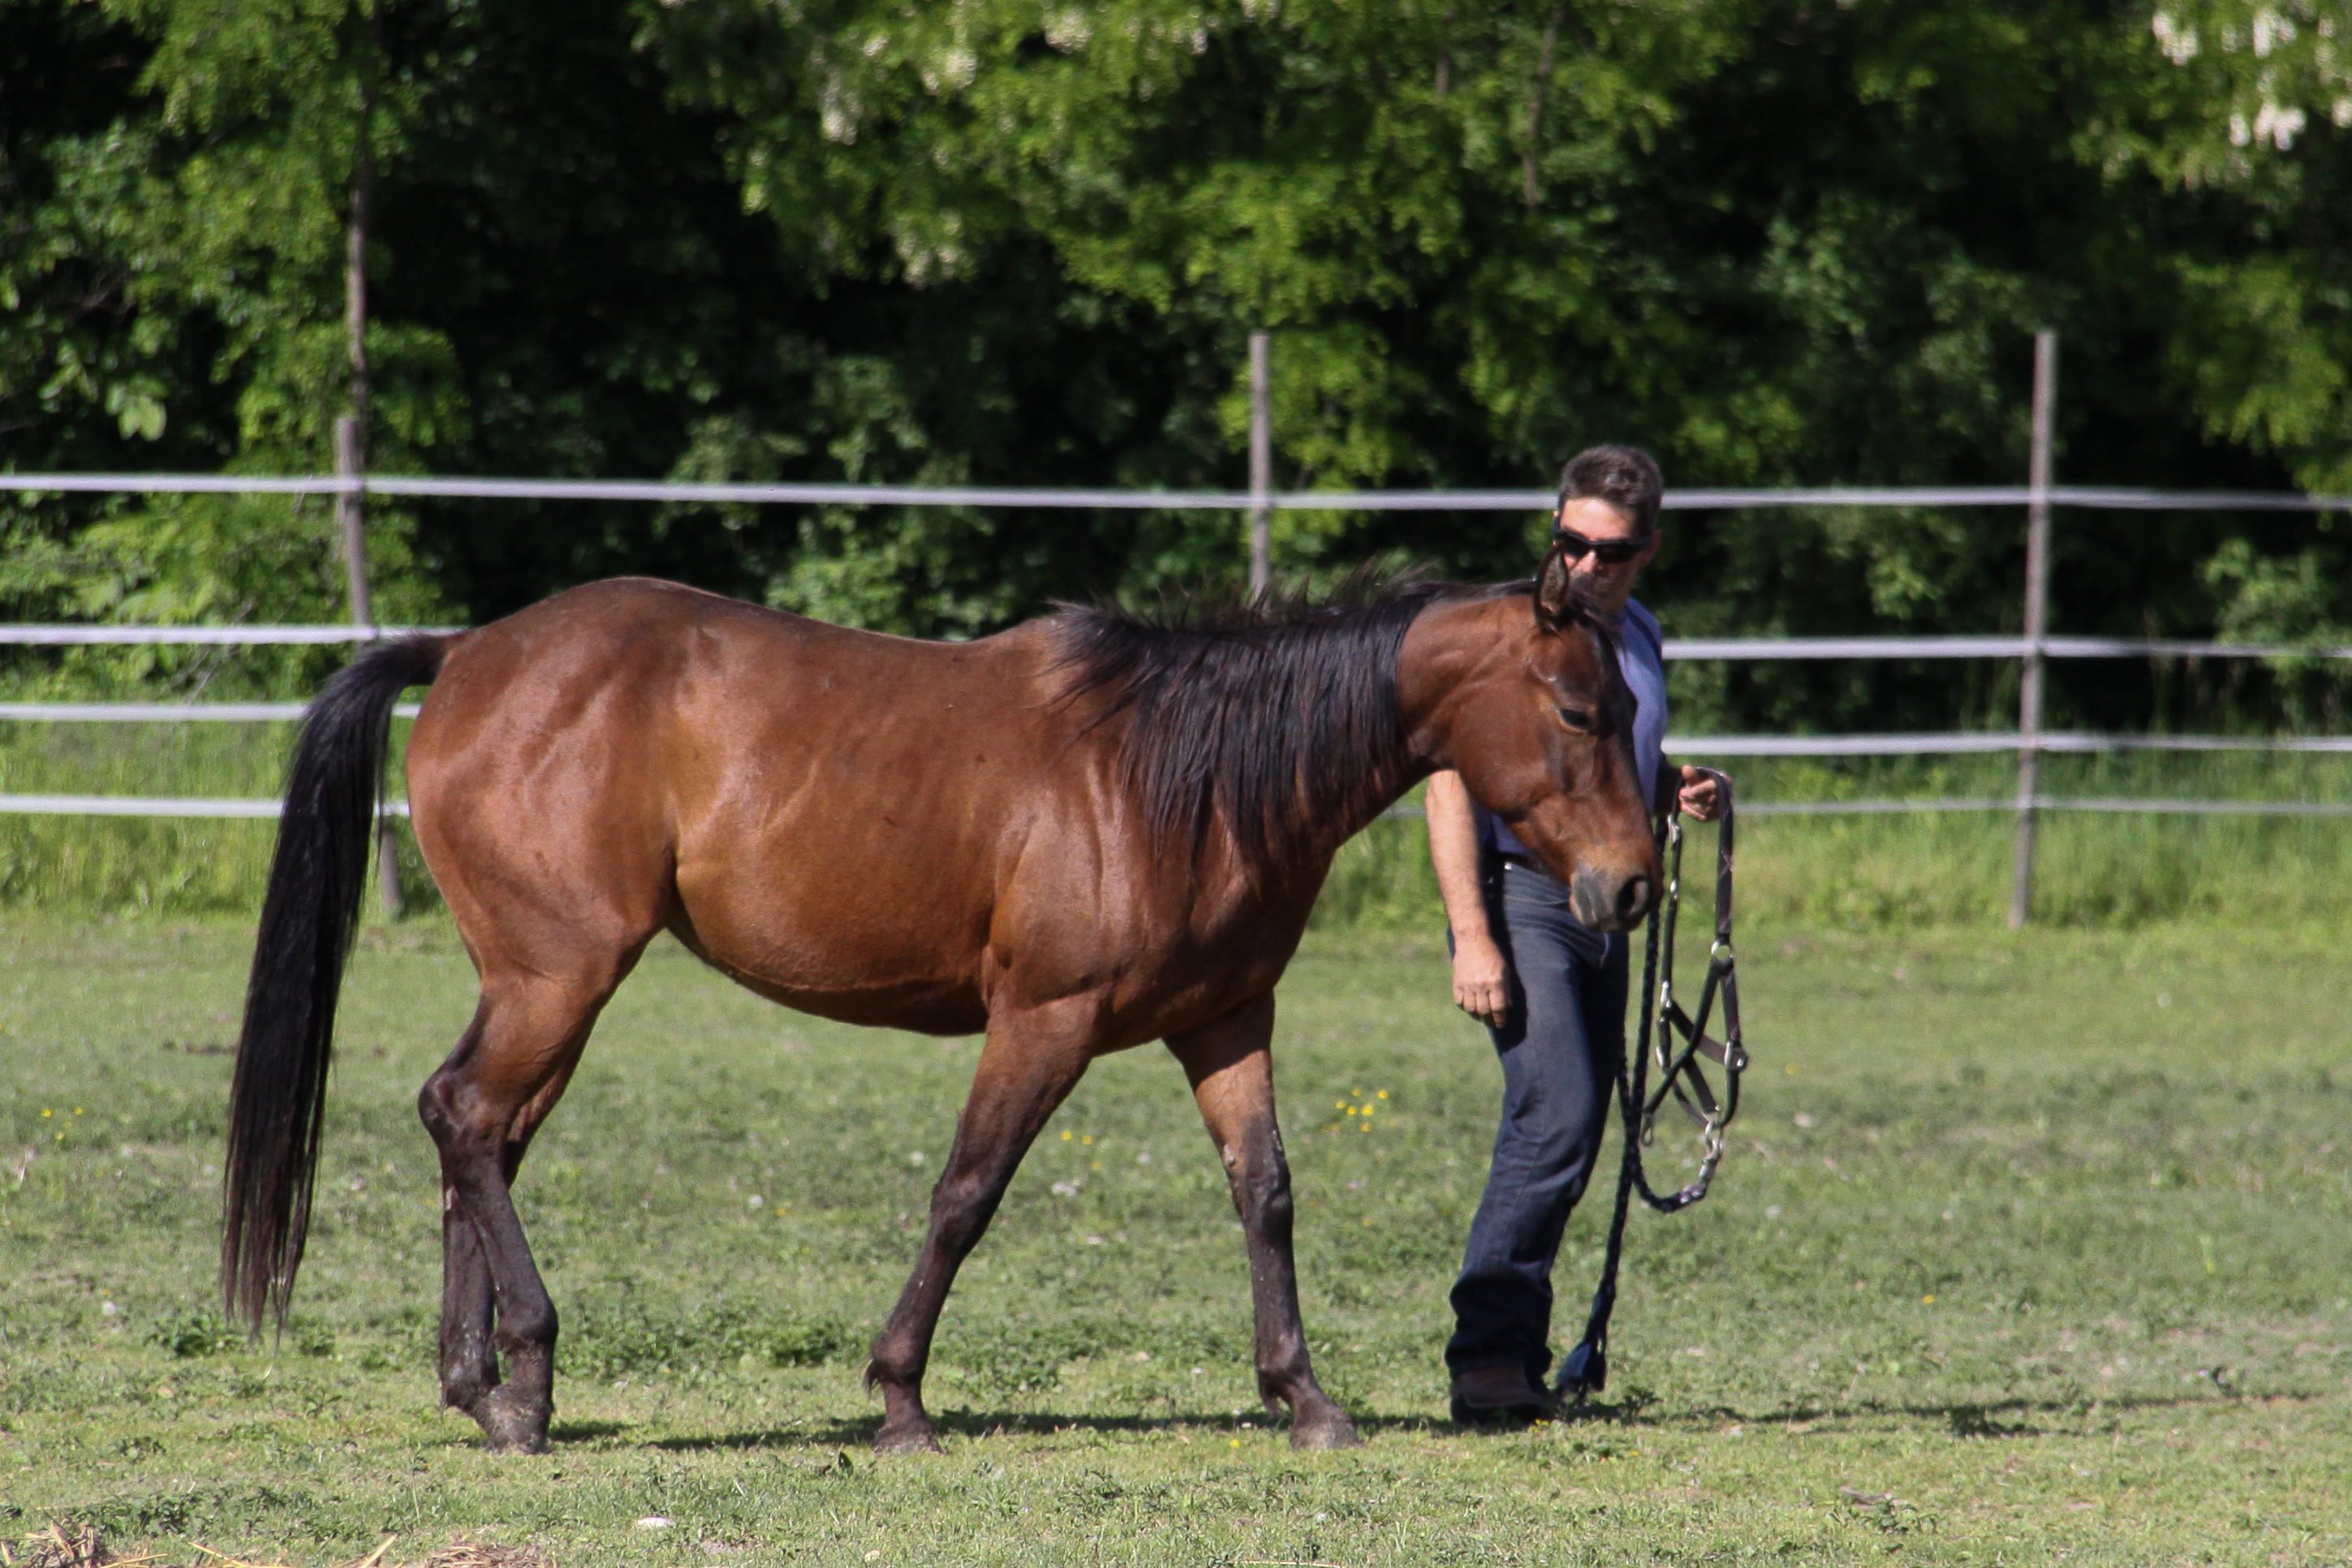
pasture, grazing, ranch, horse, rein, mammal, stallion, mane, ride, equestrian, bridle, paddock, animals, vertebrate, mare, foal, colt, western riding, dressage, warmblut, pack animal, horse like mammal, mustang horse